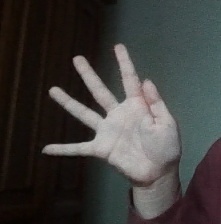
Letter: sheen